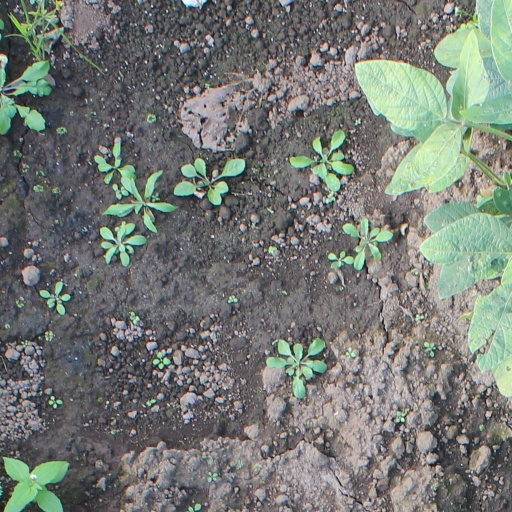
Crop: soybean